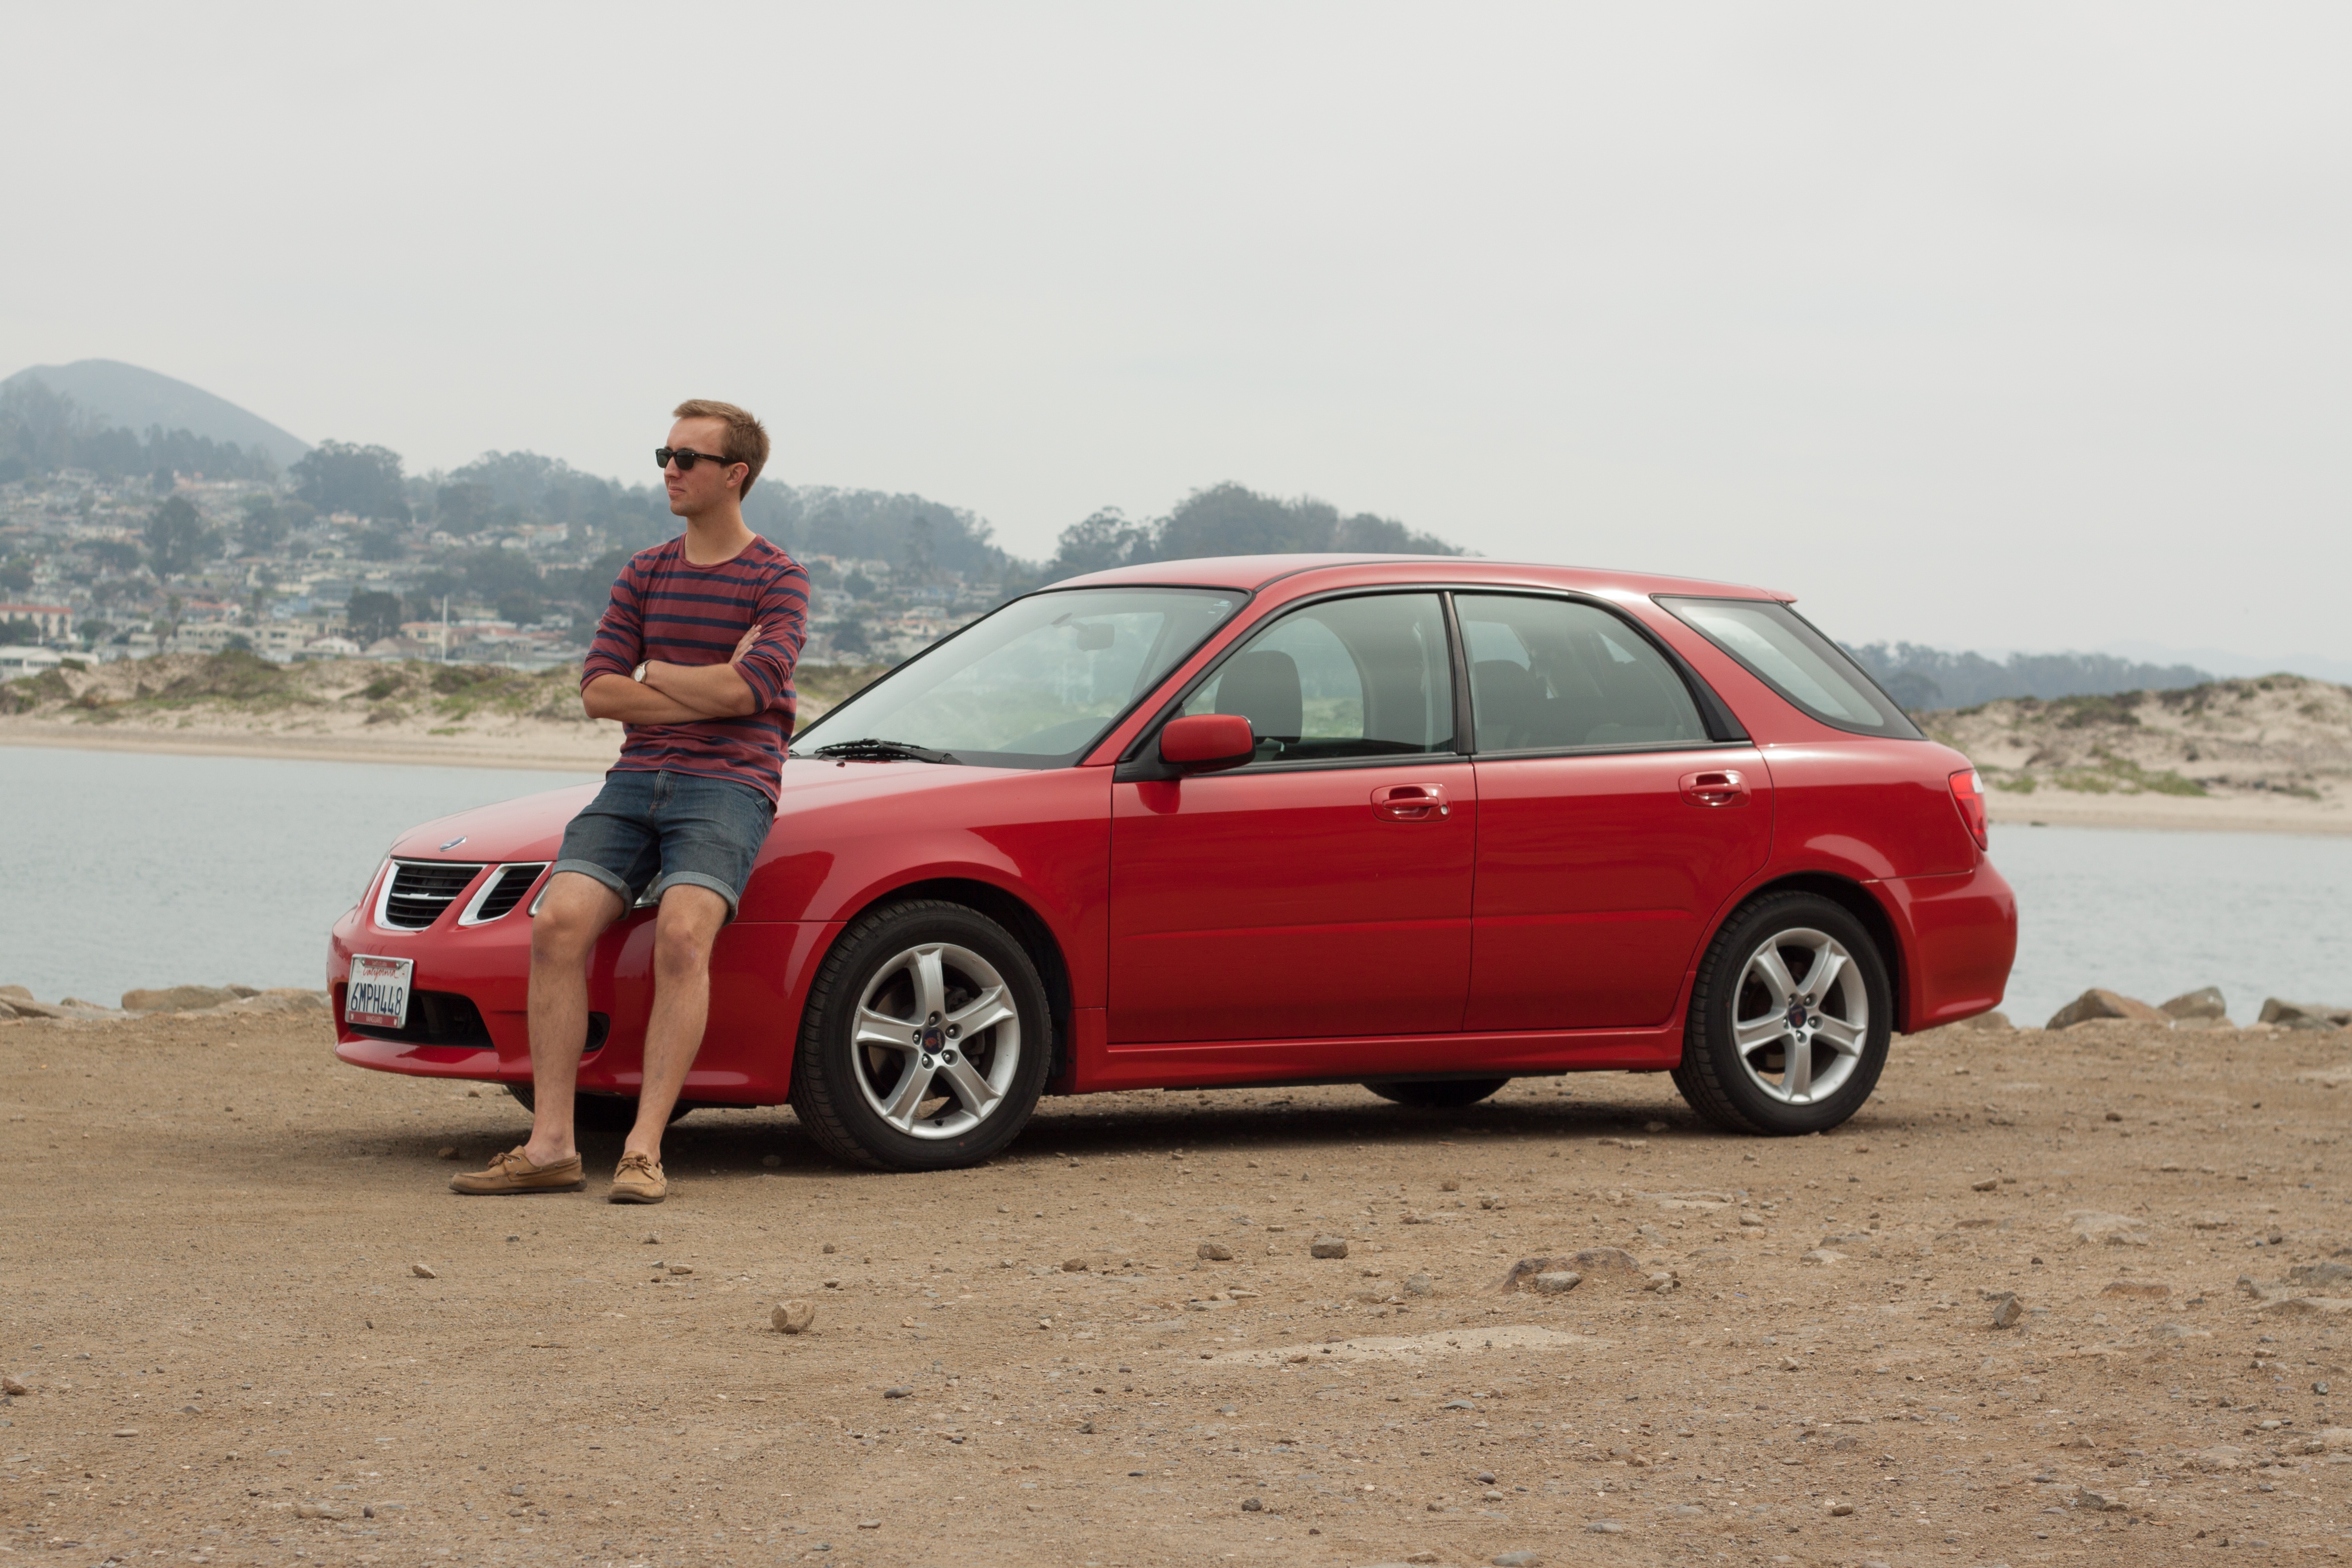
car, wheel, vehicle, race car, racing, sedan, land vehicle, auto racing, autocross, automobile make, compact car, rallycross